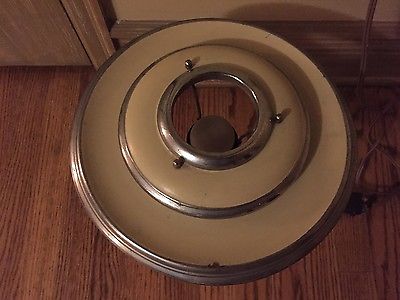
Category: lamp